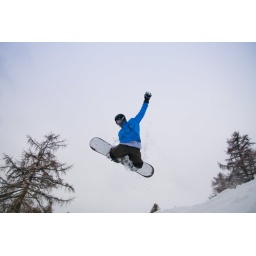
Veysnonnaz, Swiss. Such a pity it was full of clouds in stead of a clear blue sky.